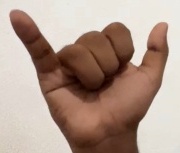
ASL sign: Y